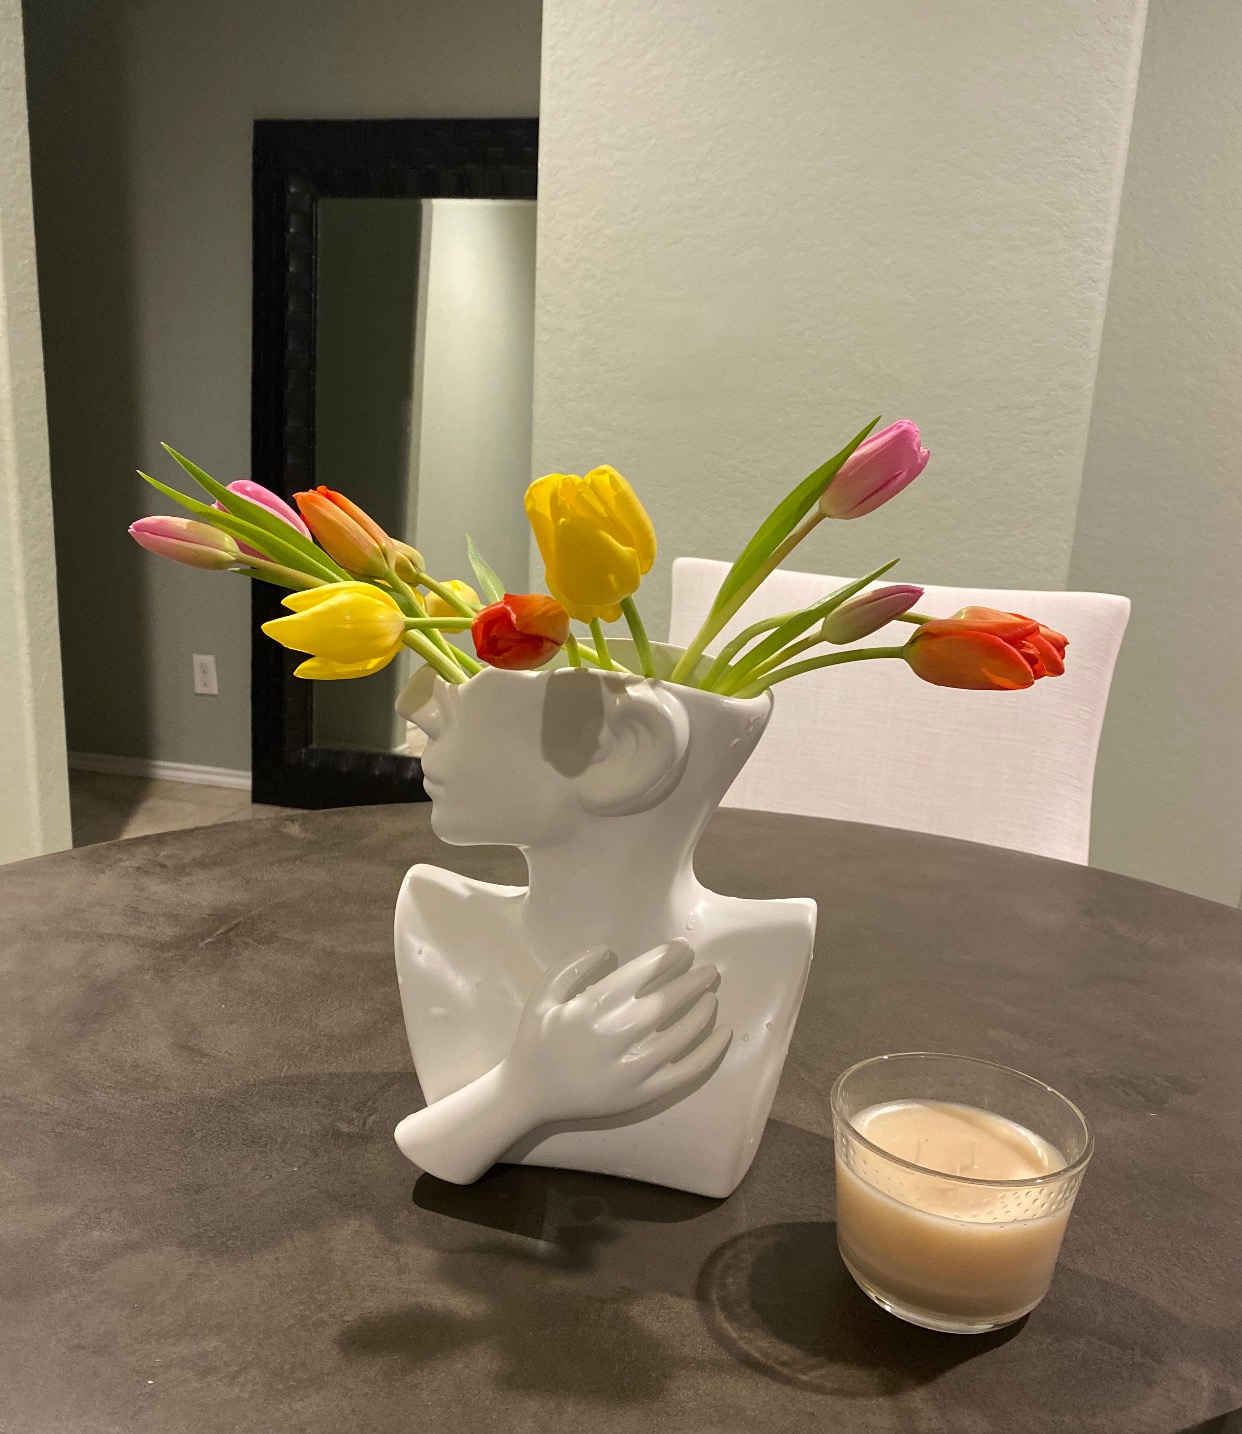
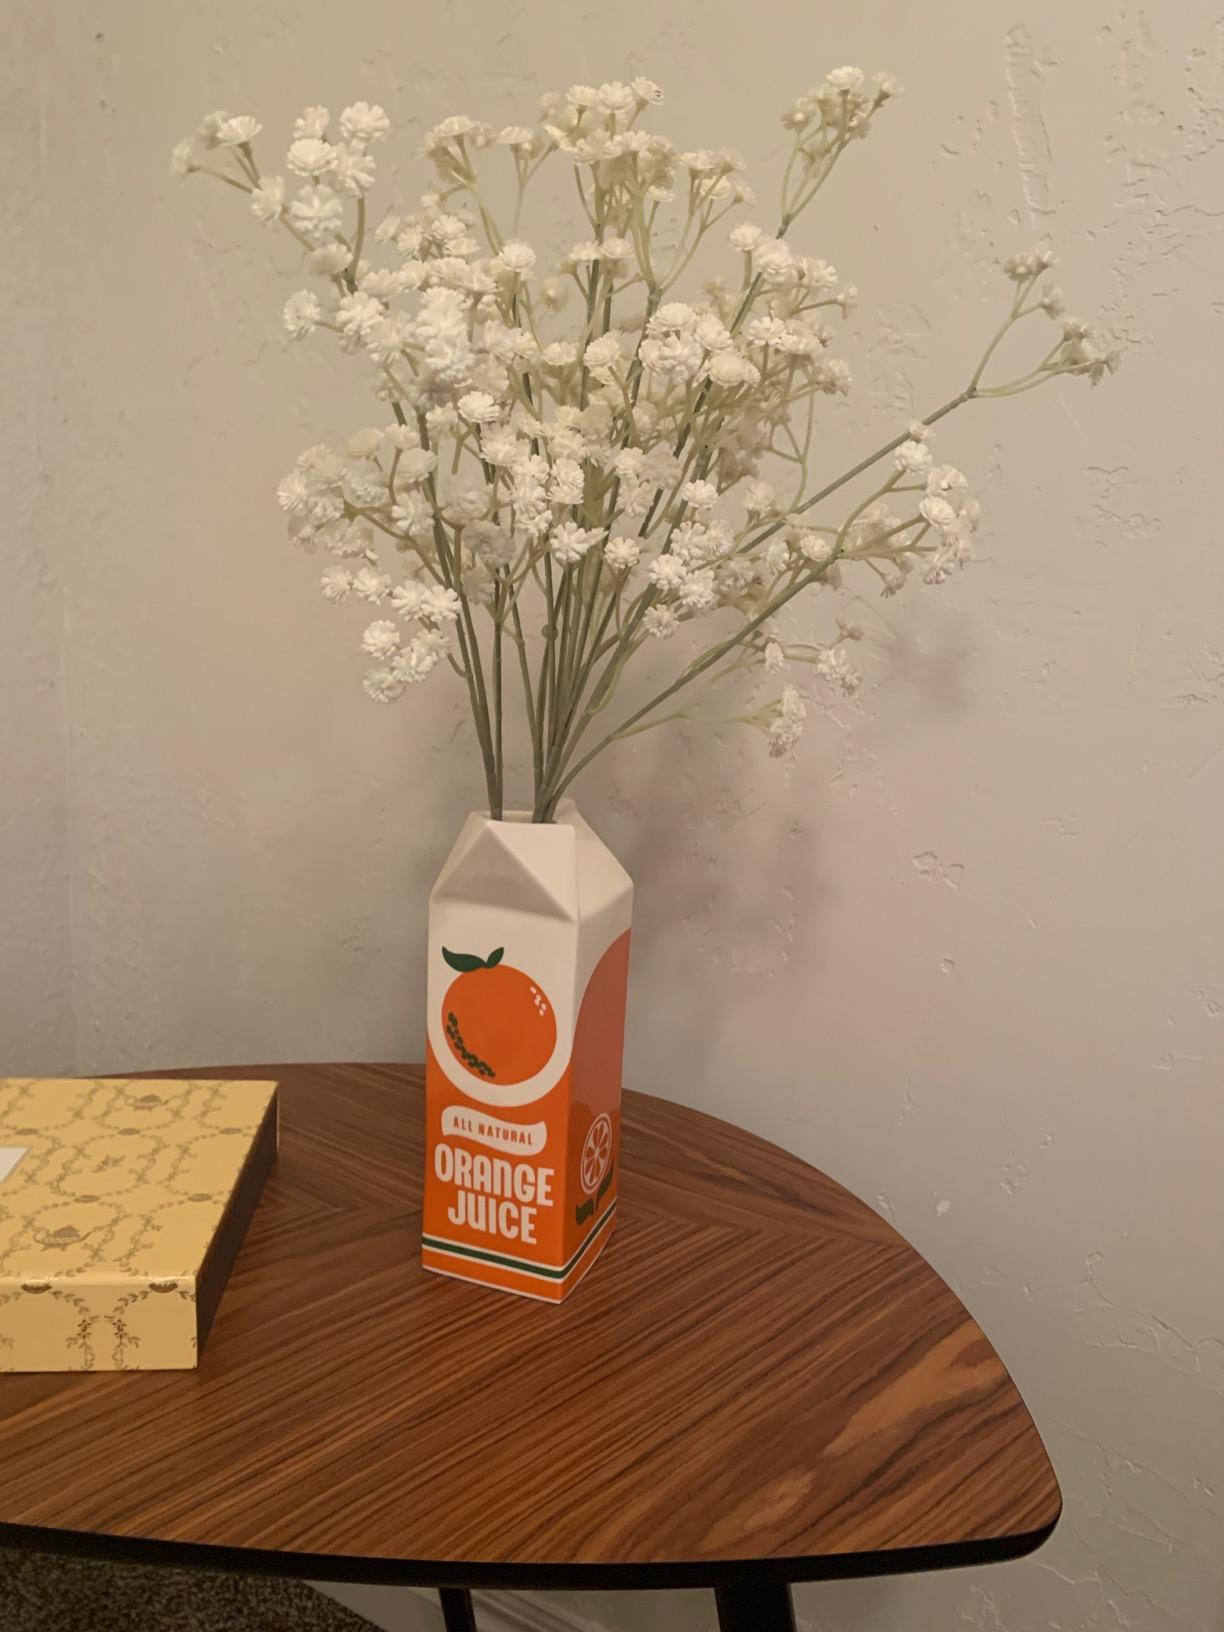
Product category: vase
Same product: no